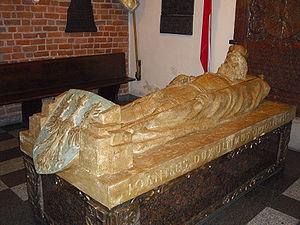
Jean II d'Opole dit Jean II le Bon fut un duc d'Opole-Brzeg-Strzelce-Niemodlin en 1476 avec son frère comme corégent jusqu'en 1476, il règne sur r Gliwice, Toszek, Niemodlin, Bytom, Koźle, et enfin Racibórz en 1521.